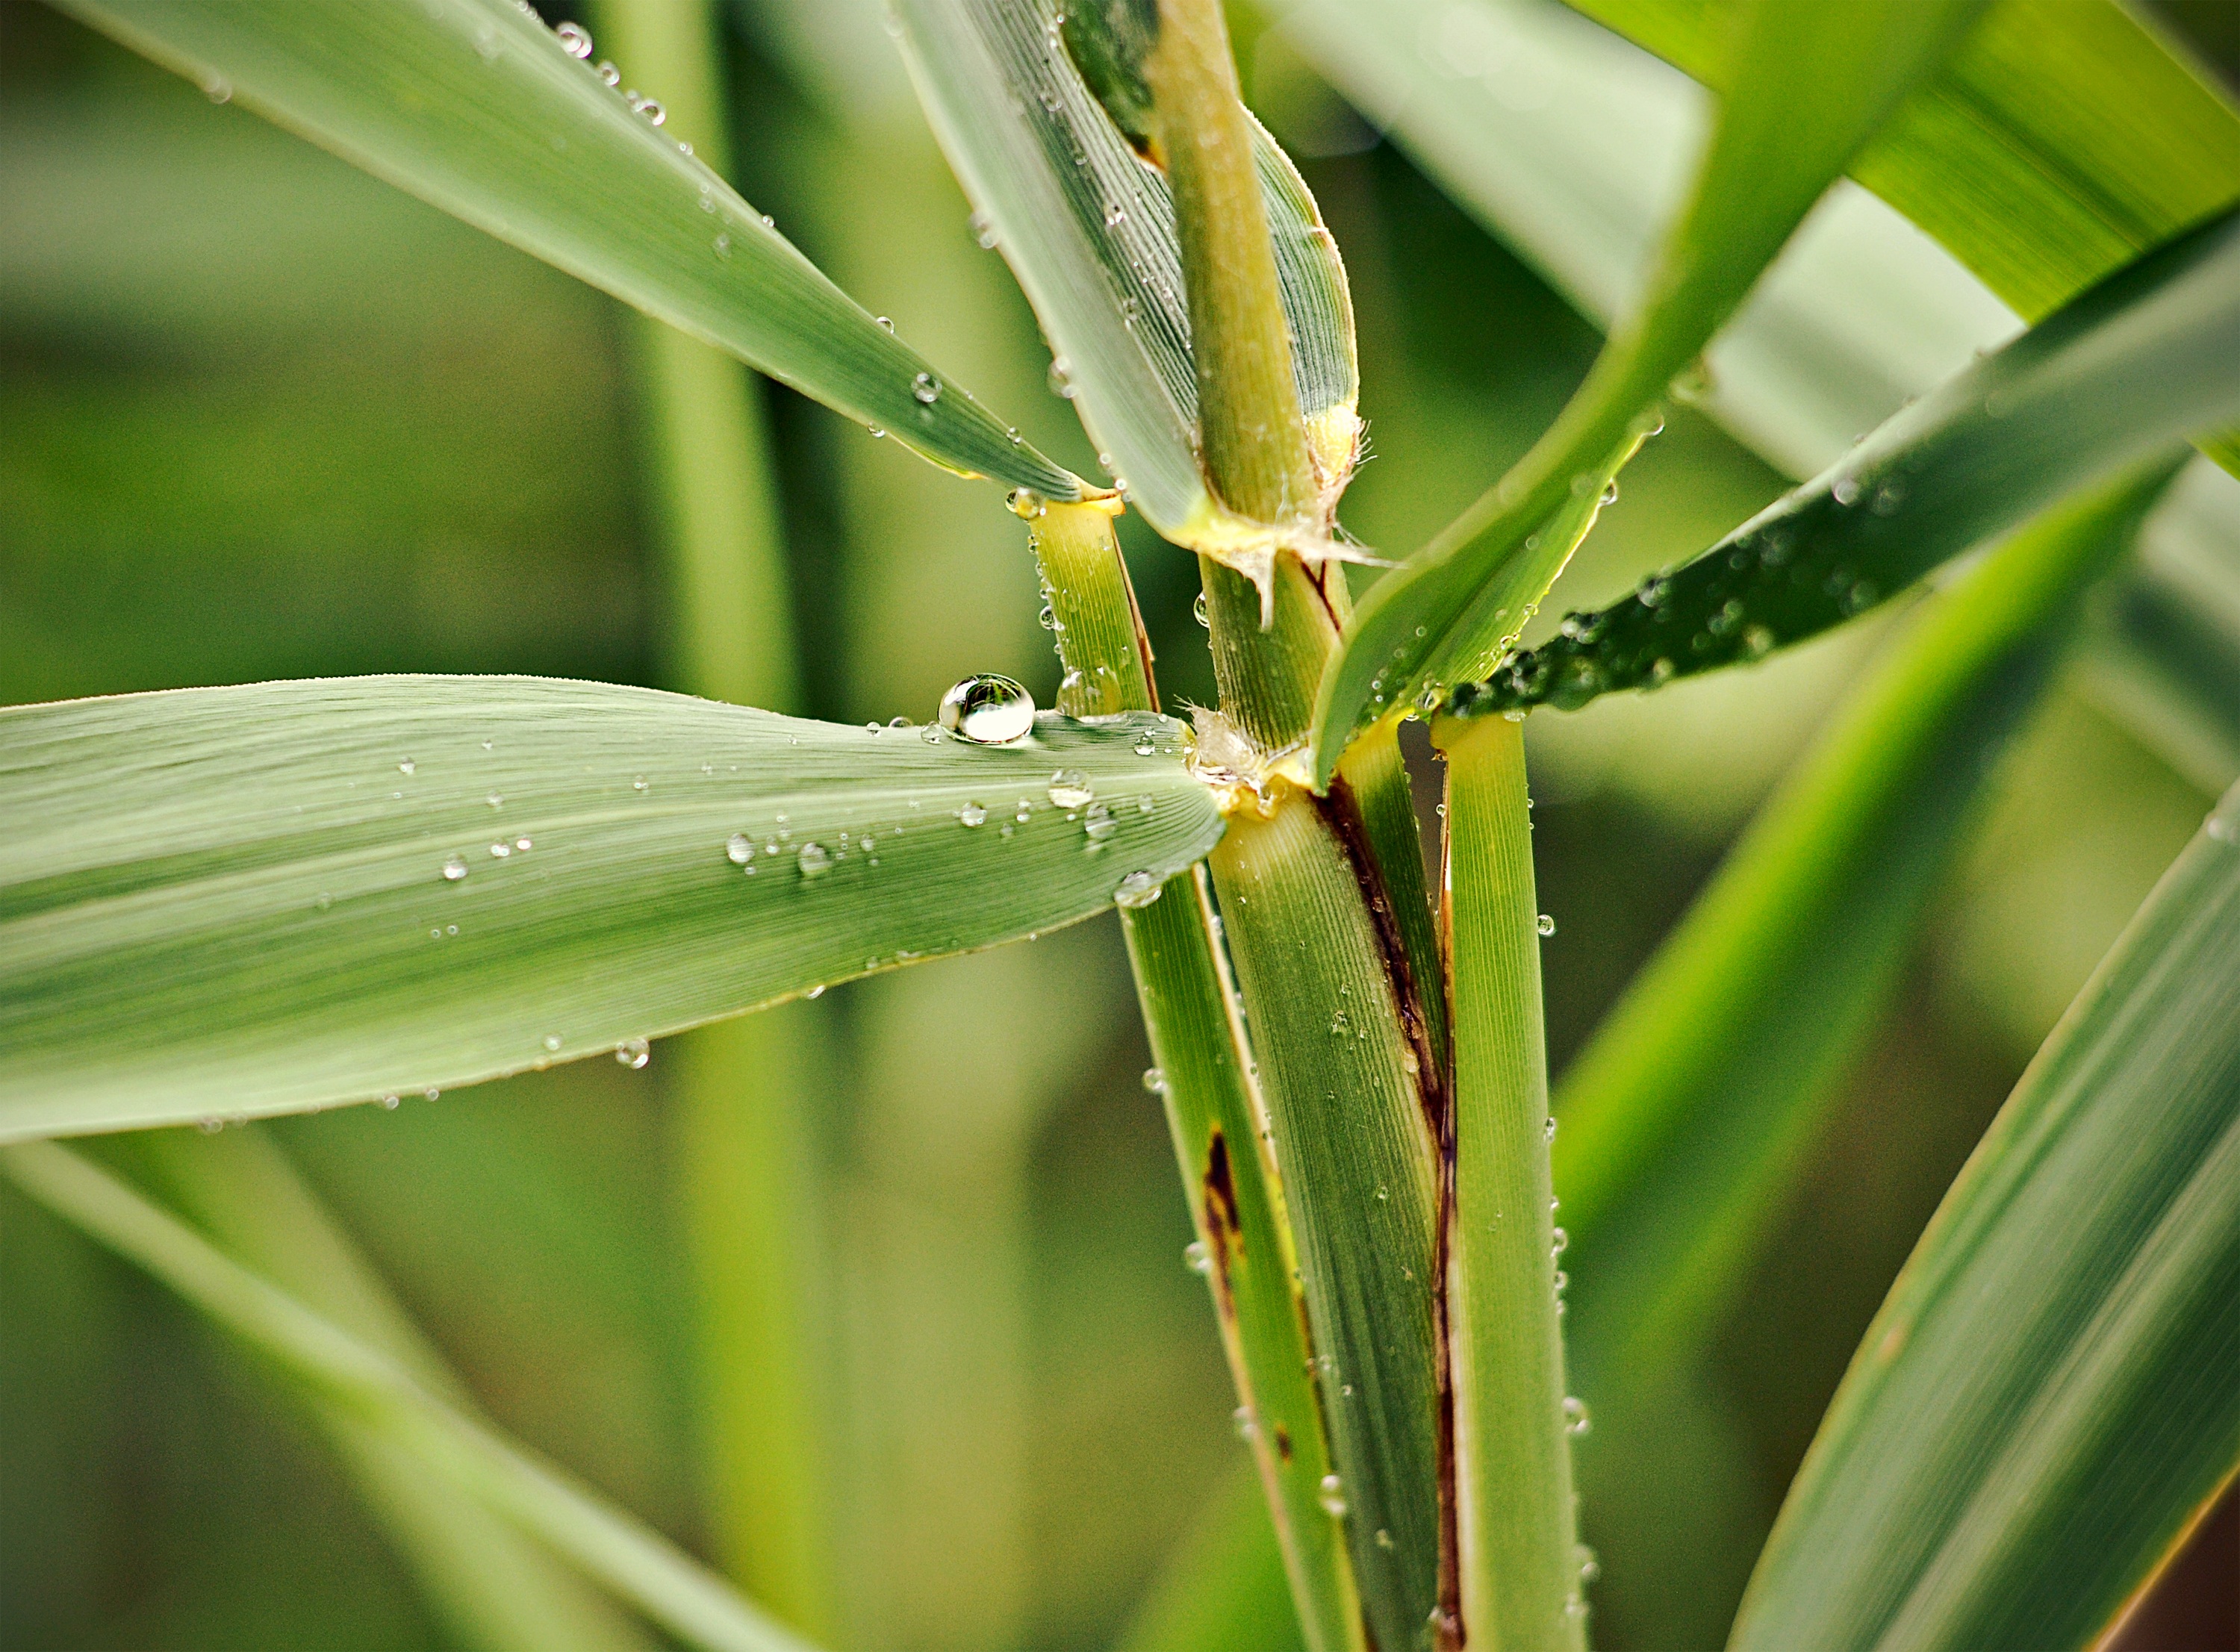
water, nature, grass, outdoor, drop, dew, plant, lawn, photography, rain, leaf, flower, green, insect, weather, botany, flora, fauna, invertebrate, close up, tropics, macro photography, grass family, plant stem, arecales